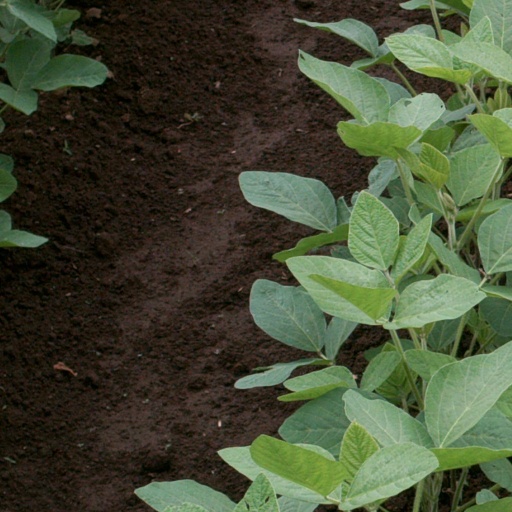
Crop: soybean